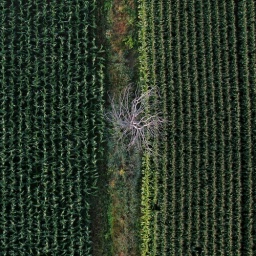
A single white tree sits in between two fields of corn.